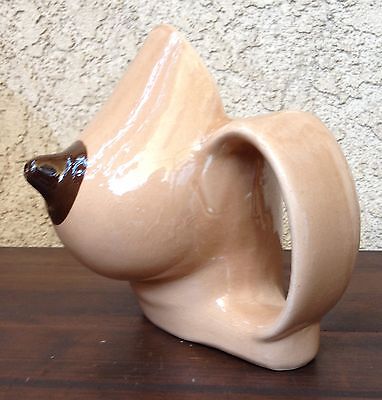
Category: mug